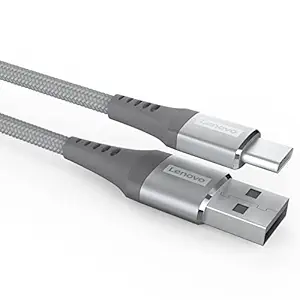
Lenovo USB A to Type-C Tangle-free  Aramid fiber braided 1.2m cable with 4A Fast charging & 480 MBPS data transmission
Category: Computers&Accessories
Price: 417.44 (list price: 670)
Rating: 3.9 (523 ratings)
About this product: Accessibility meets universal compatibility: Engineered to be compatible with smart phones / tabs / Bluetooth speakers / power banks and any device with Type C port and matching power rating.|Dependable and sturdy: Superior quality with 1.2m Aramid fiber braided and tangle-free cable for longevity and hassle-free handling|Powerful Performance: Work on-the-go with high-speed transfer up to 480Mbps and a 4A fast charging|Simply Stunning : Ultra-modern premium metallic grey design with aluminium metallic connectors that elevates your aesthetics|Compatibility : Compatible with all Type C Devices including laptops, phones, tablets, speakers, headphones and more